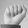
ASL letter: A